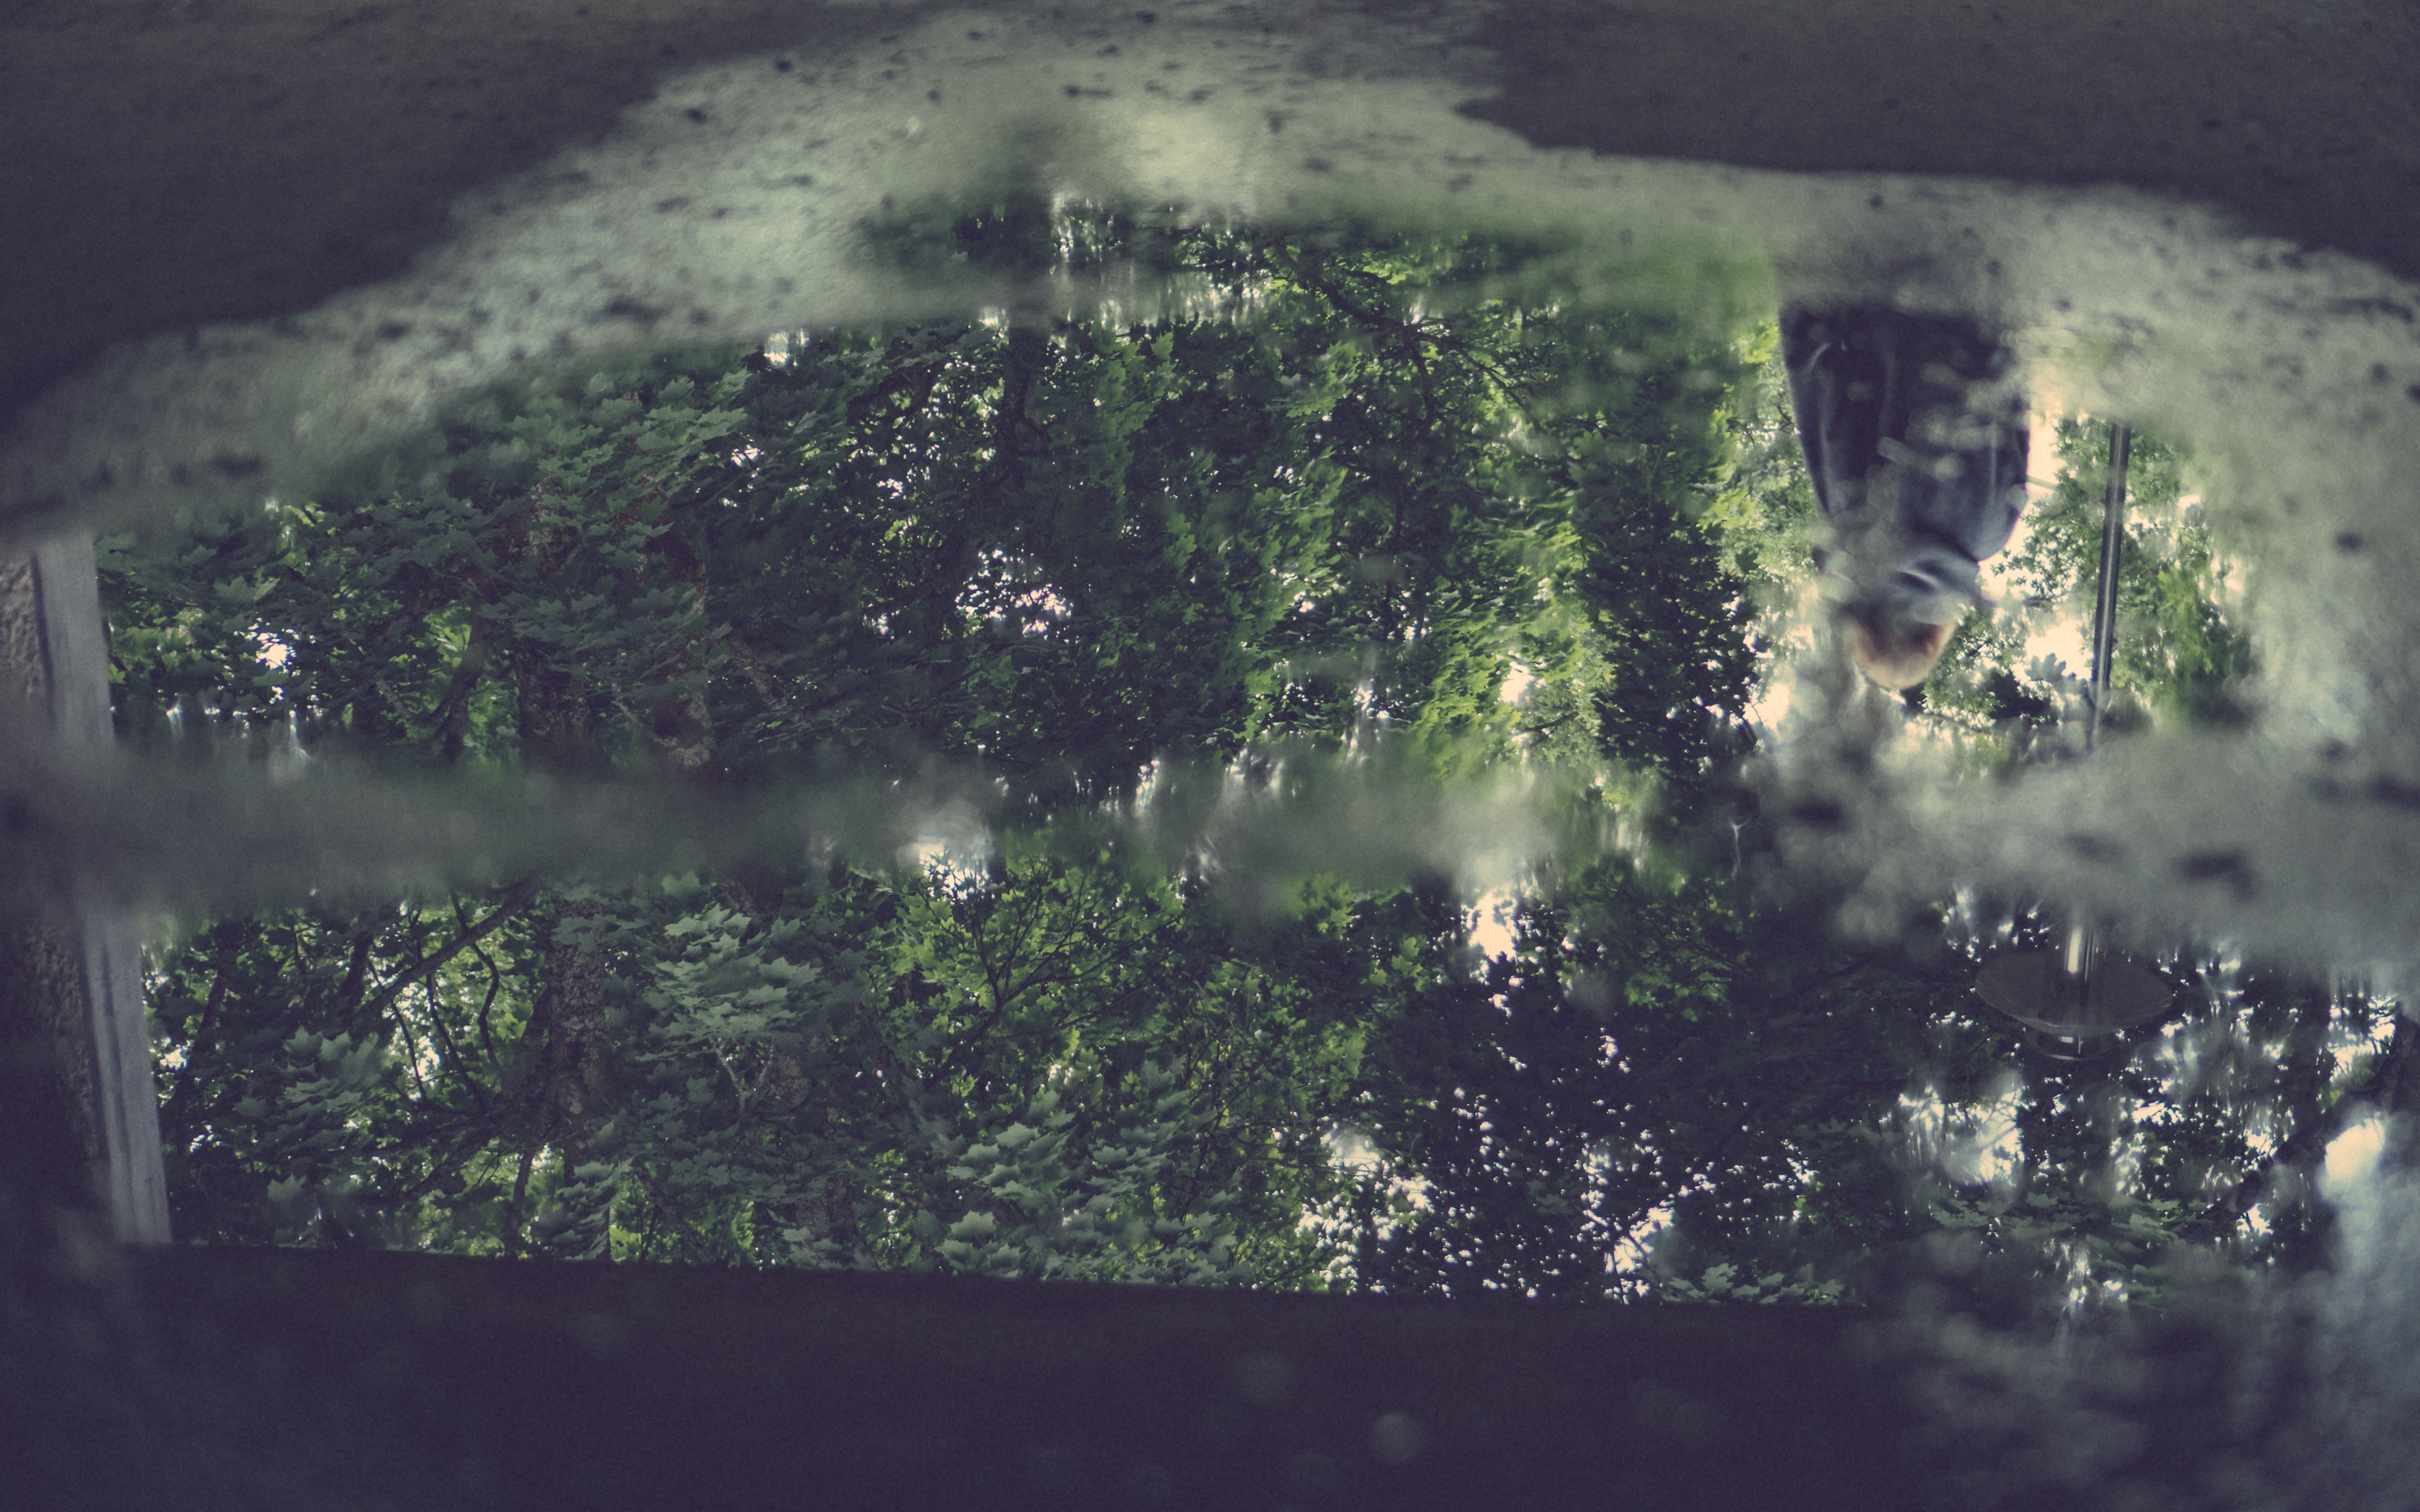
light, night, photography, sunlight, reflection, darkness, screenshot, atmospheric phenomenon, atmosphere of earth